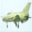
Label: airplane